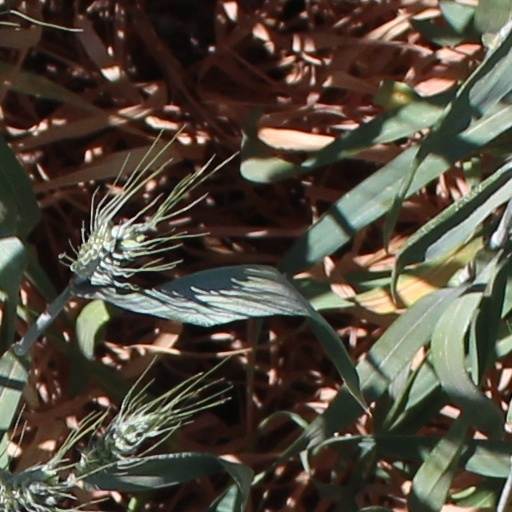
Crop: wheat